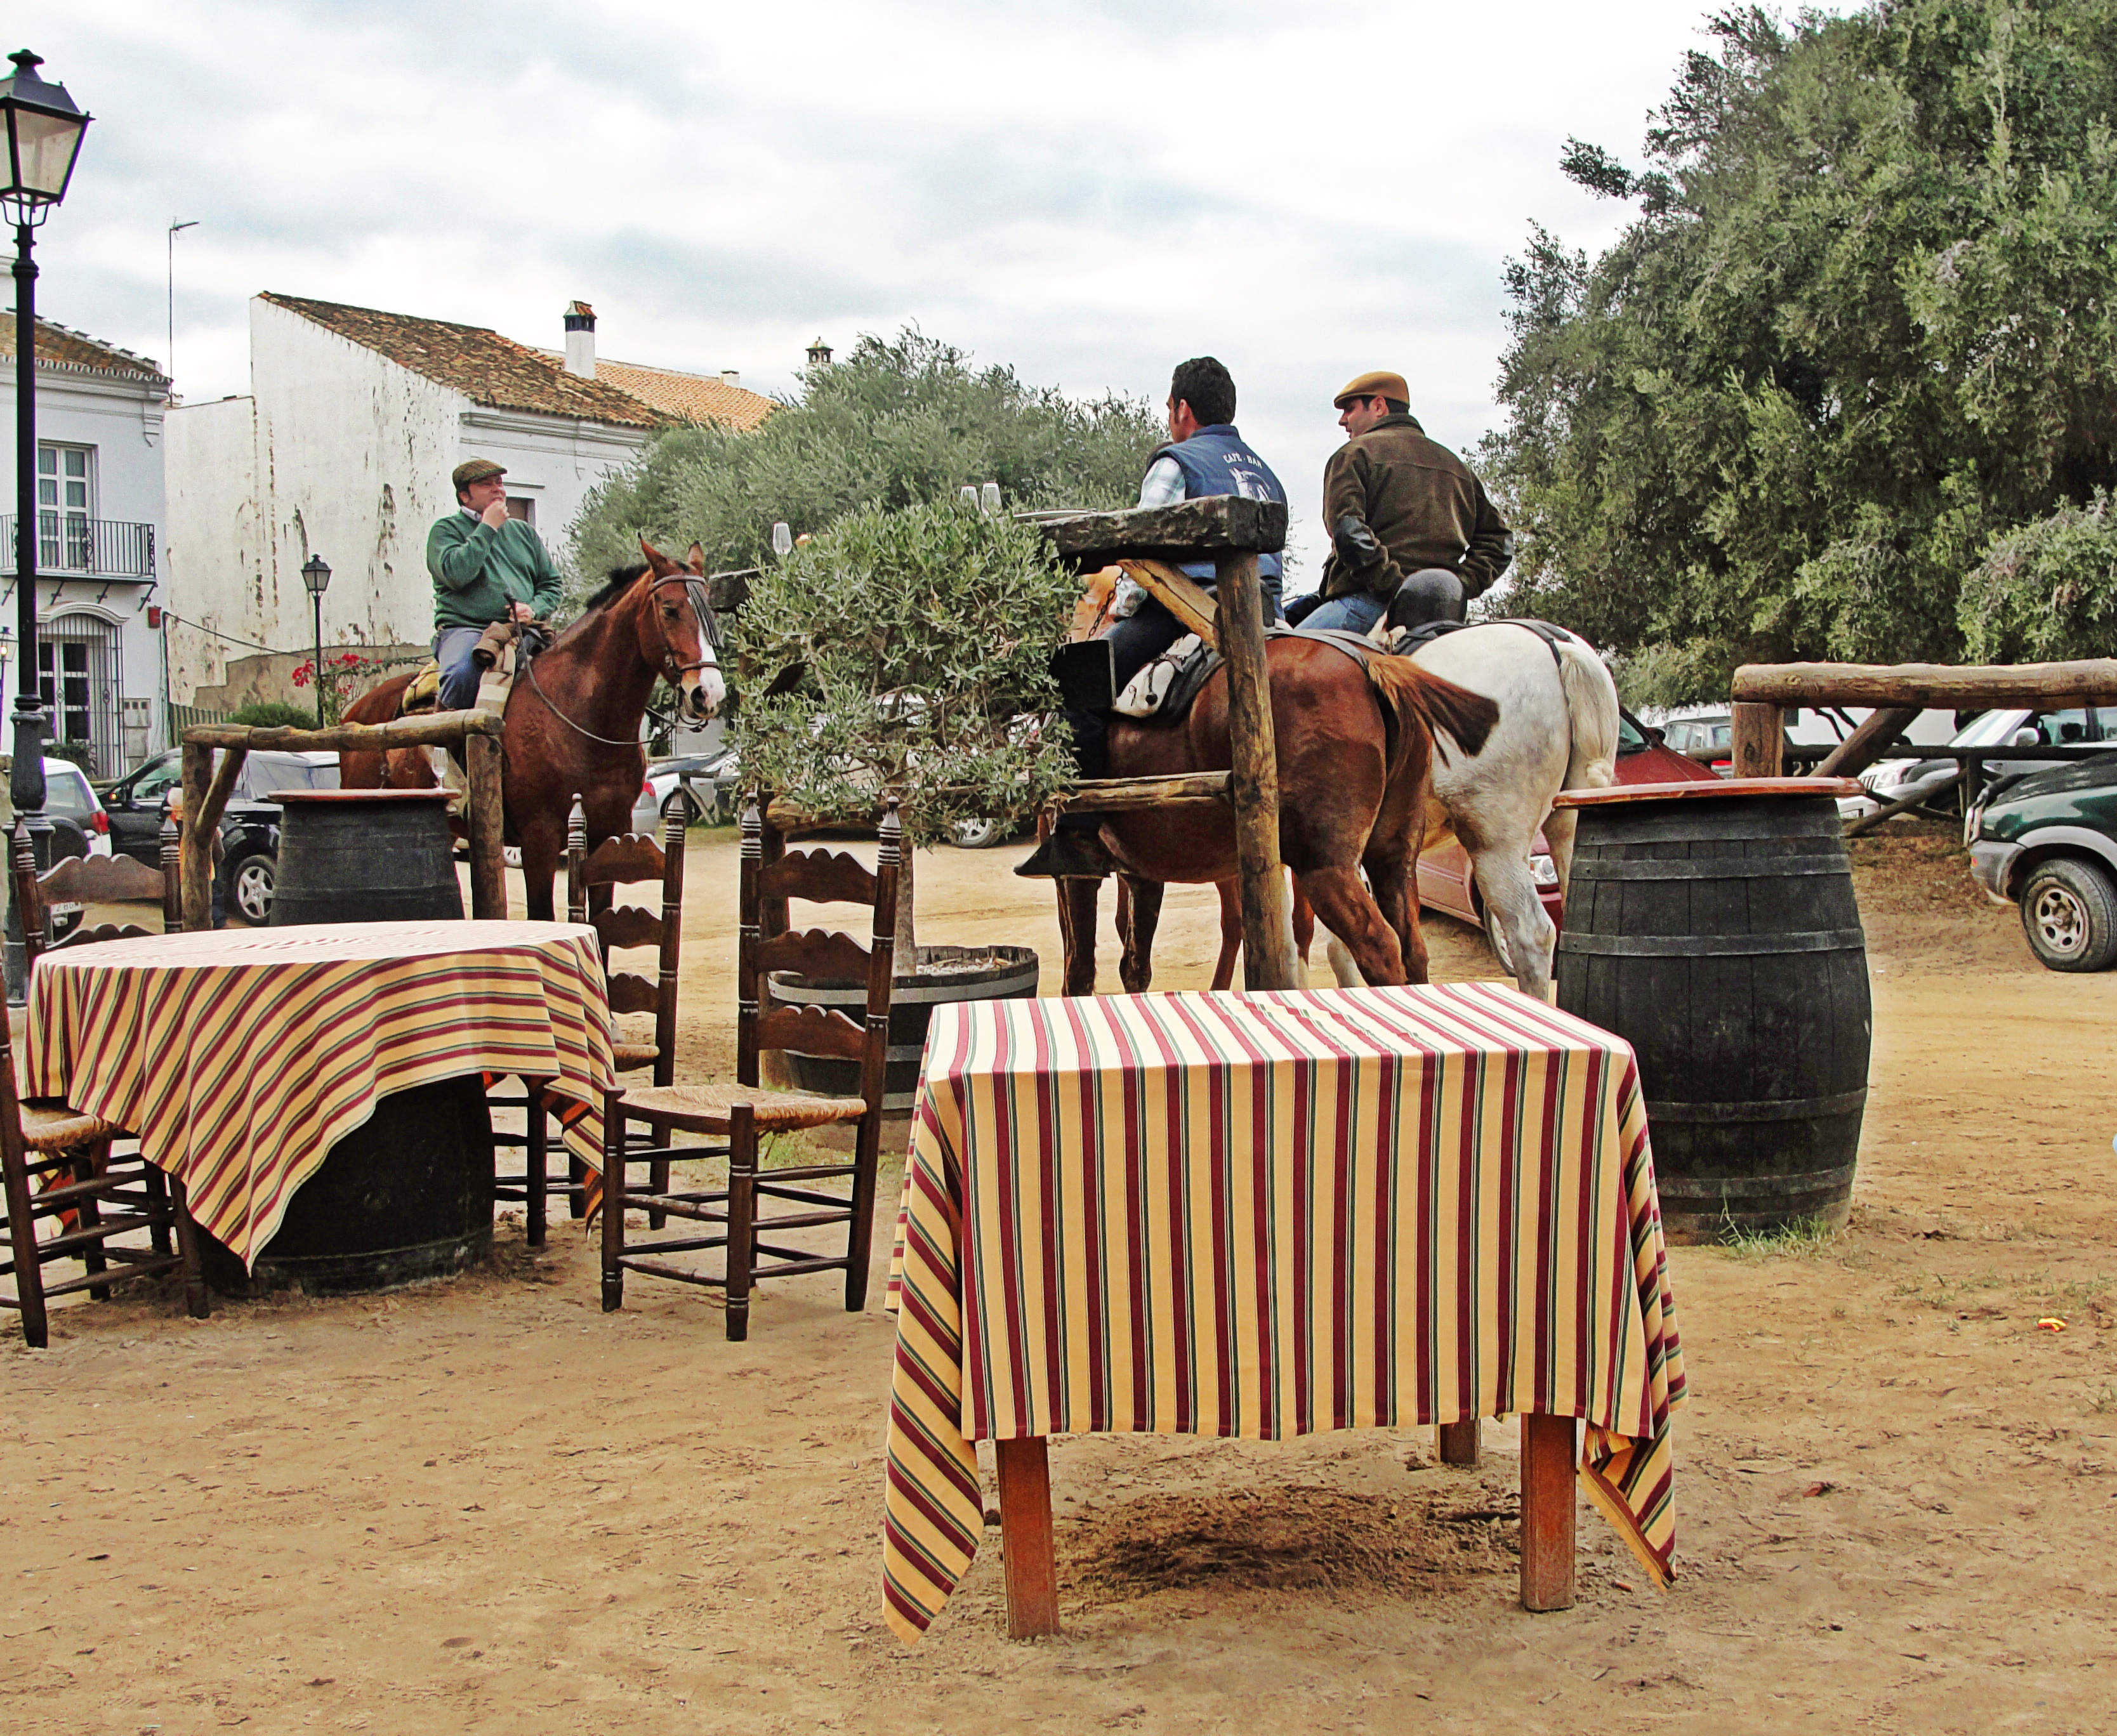
dew, farm, countryside, horse, horses, carriage, tavern, open air, equestrianism, huelva, horse like mammal, animal sports, english riding